Mirai Nagasu

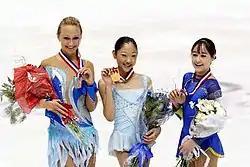
Nagasu (center) at the 2007 JGP United States podium.

For the 2007–08 season, Nagasu moved up to the senior level nationally, but remained junior internationally. At the 2007–08 ISU Junior Grand Prix event in Lake Placid, New York, the first Junior Grand Prix competition of her career, Nagasu won both the short and free programs to win the gold medal with a 26.47-point lead over silver medalist Alexe Gilles. Similarly at her second event, the Junior Grand Prix event in Zagreb, Croatia, Nagasu won both the short and free programs to win the event with an 11.08-point lead over silver medalist Jenni Vähämaa. These two wins qualified her for the Junior Grand Prix Final.